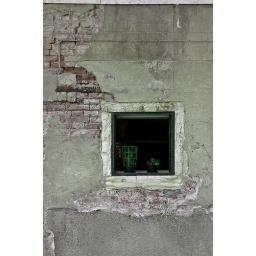
I like these kind of shots of windows in street scenes when I go travelling.